Bruno Bernard

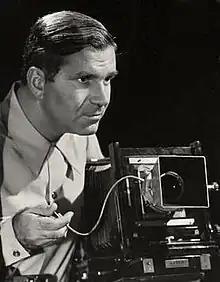

Bruno Bernard Sommerfeld (February 2, 1912 – June 3, 1987), also known as Bernard of Hollywood, was an American photographer best known for pin-up and glamour photography of Marilyn Monroe and others.